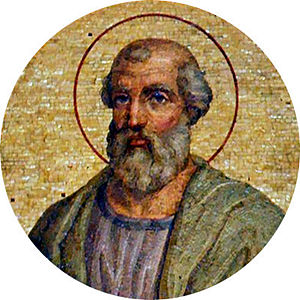
Pave Linus
Pave Linus eller Sankt Linus regnes af den romersk-katolske kirke som den anden pave, idet han efterfulgte apostlen Peter. Tertullians påstand om, at apostlen Peter blev efterfulgt af Clemens, er der ingen grund til at fæste lid til. De ældste kilder fra Irenæus, Skt. Hippolytus, Eusebius af Cæsarea, Julius Africanus, og det liberianske katalog fra 354 regner Linus som Peters efterfølger.